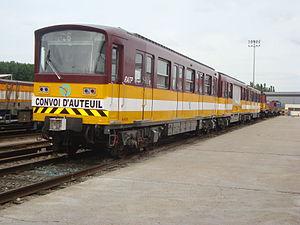
Le Convoi d'Auteuil dans les ateliers du métro de La Villette.
Le MF 67 est un matériel roulant sur fer du métro de Paris, mise en service et livré entre 1967 et 1978. Il équipe les lignes 3, 3 bis, 10 et 12. Les autres lignes de métro sur fer sont équipées de MF 77, de MF 88 et de MF 01.